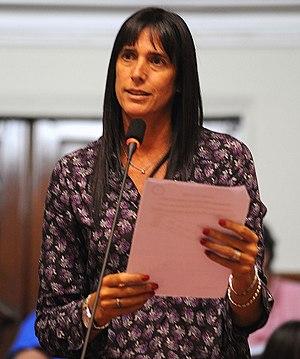
Gabriela Pérez del Solar est une ancienne joueuse péruvienne de volley-ball née le 10 juillet 1968 à Ica. Elle mesure 1,94 m et jouait centrale. Elle s'est reconvertie dans la politique.